Netherlands Photo Museum

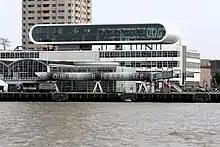
The Photo Museum

The Netherlands Photo Museum (NFM) is a photography museum in Rotterdam, the Netherlands, that was founded in 1989.